Subrat Kumar Prusty

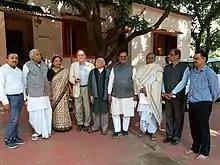
Noted international scholar Professor Herman Kulke (Padmashree) at IOSR Office

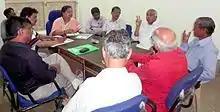
Meeting with organising committee members about the proposed Odia University and CICO at IOSR Office, Bhubaneswar

After helping the Odia language to receive classical status, Prusty's one-point mission is now to found an Odia-language university to create a body of knowledge and research in Odia and to develop the Odia language as a lingua franca like that of Palli or Sanskrit in ancient India and English in modern times.